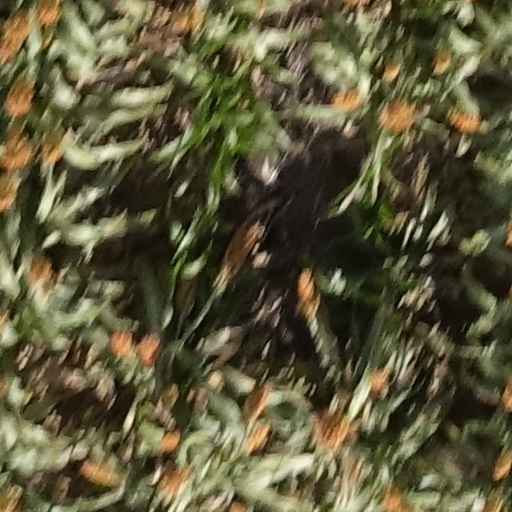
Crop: sorghum